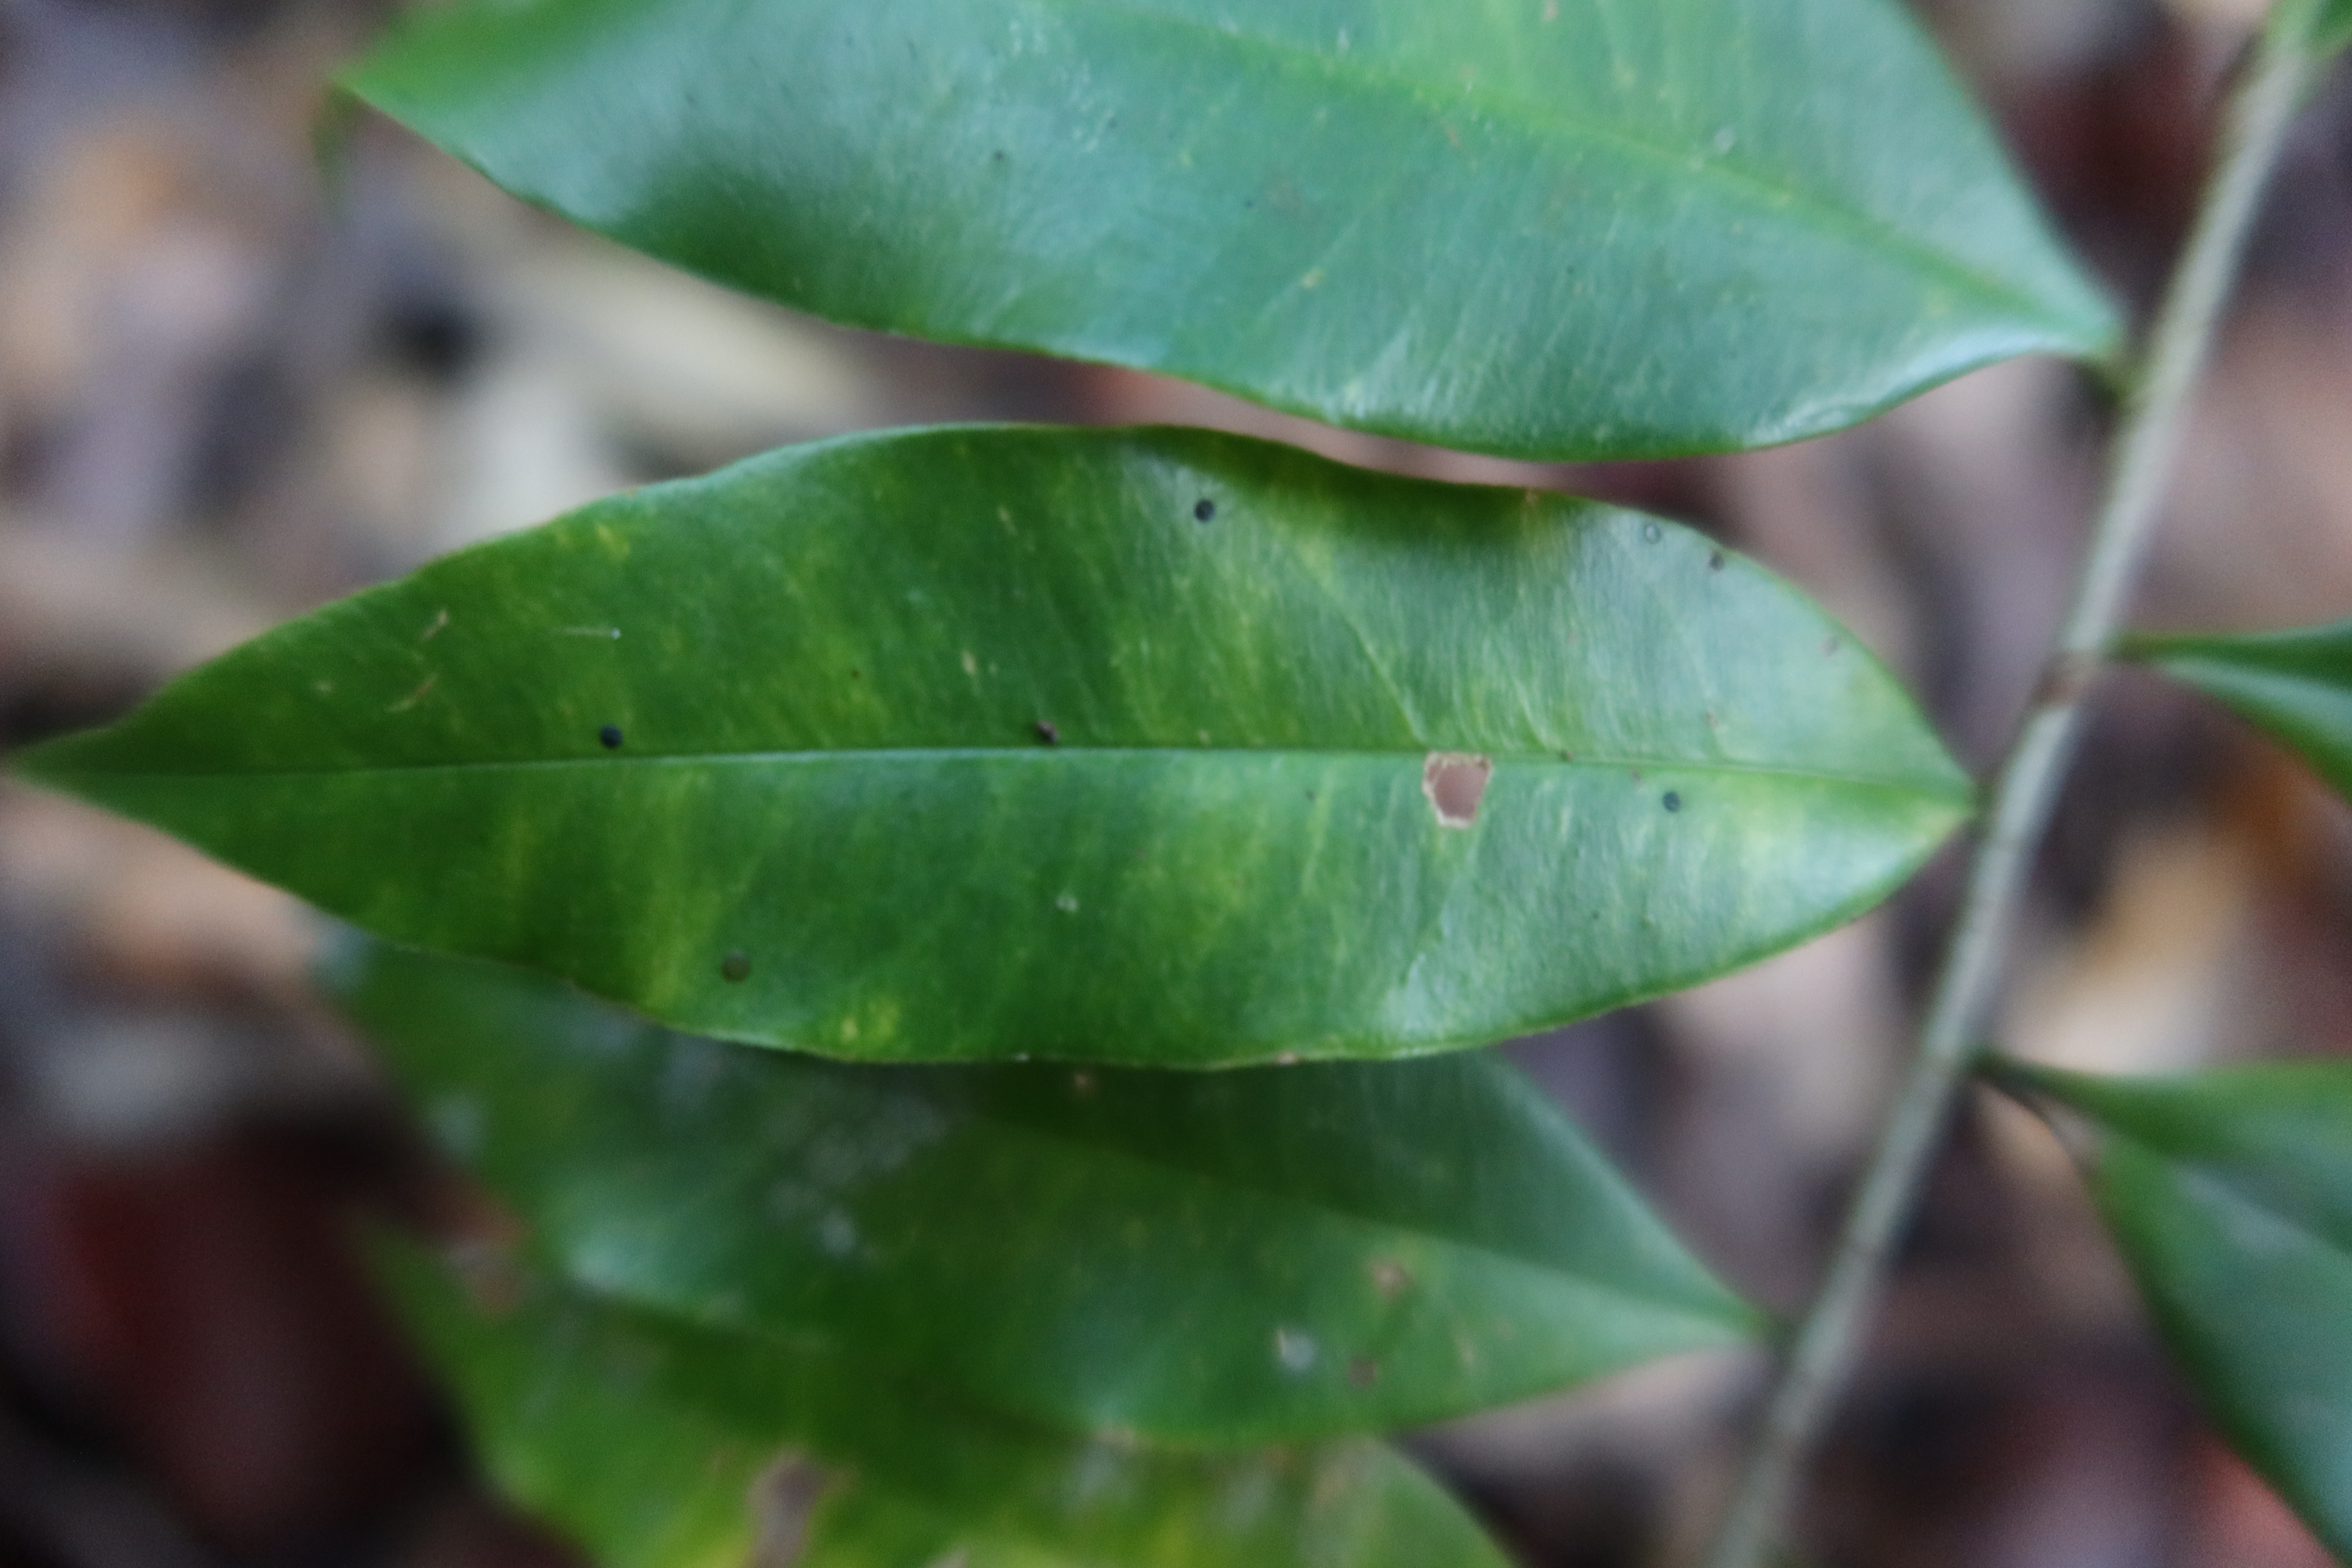
Label: Black spots